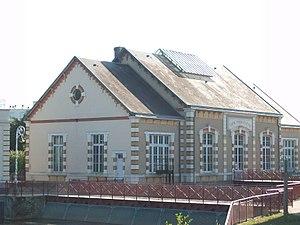
L'ancienne usine hydraulique du Mans (années 1900), tout près de l'actuelle maison de l'eau.
La ville du Mans est traversée par deux cours d'eau: la Sarthe et l'Huisne. Les romains construisirent les premiers aqueducs de la ville au cours du Iᵉʳ siècle de notre ère. Un port de commerce primitif fut installé, certainement sur la rive gauche de la Sarthe. Cet axe finit par devenir entièrement navigable au cours du XIXᵉ siècle, avant d'être supplanté par les voies ferroviaires. La Sarthe fut toujours privilégiée pour la navigation comparé à l'Huisne, qui en revanche, est le réservoir d'eau potable de la ville. La situation géographique de la Sarthe lui permit de voir se développer davantage d'infrastructures autour d'elle en comparaison de l'Huisne.